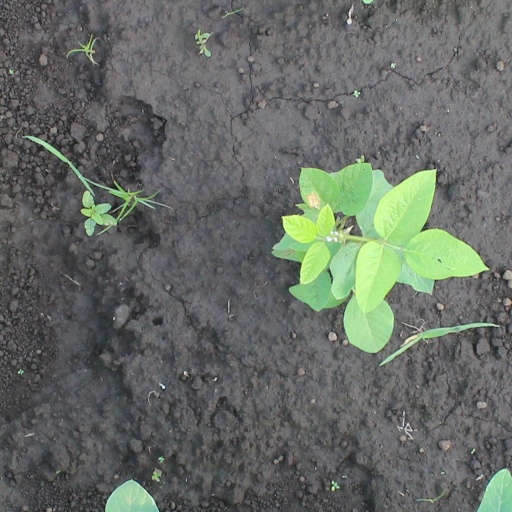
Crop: soybean